Toe ring

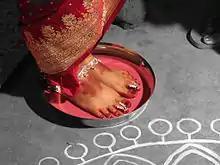
A ceremony welcoming the newly wed bride to her new home. Bride wearing toe-ring (bichiya), worn as symbol of the married state of Hindu women.

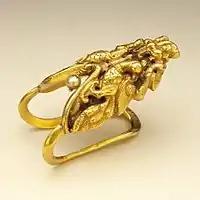
Gold Bichiya/Metti (toe-ring), early 19th century

Toe rings in India are usually made of silver and worn in pairs (unlike in Western countries, where they are worn singly or in unmatched pairs) on the second toe of both feet. Traditionally, they are quite ornate, though more contemporary designs are now being developed to cater to the modern bride. Some 'bichiya sets' may have pairs for four of the five toes, excluding the little pinky. 'Bichiyas' may not be made of gold, as gold holds a 'respected' status and may not be worn below the waist by Hindus, but this is not followed very strictly and toe rings made of gold and diamonds are commonly seen.